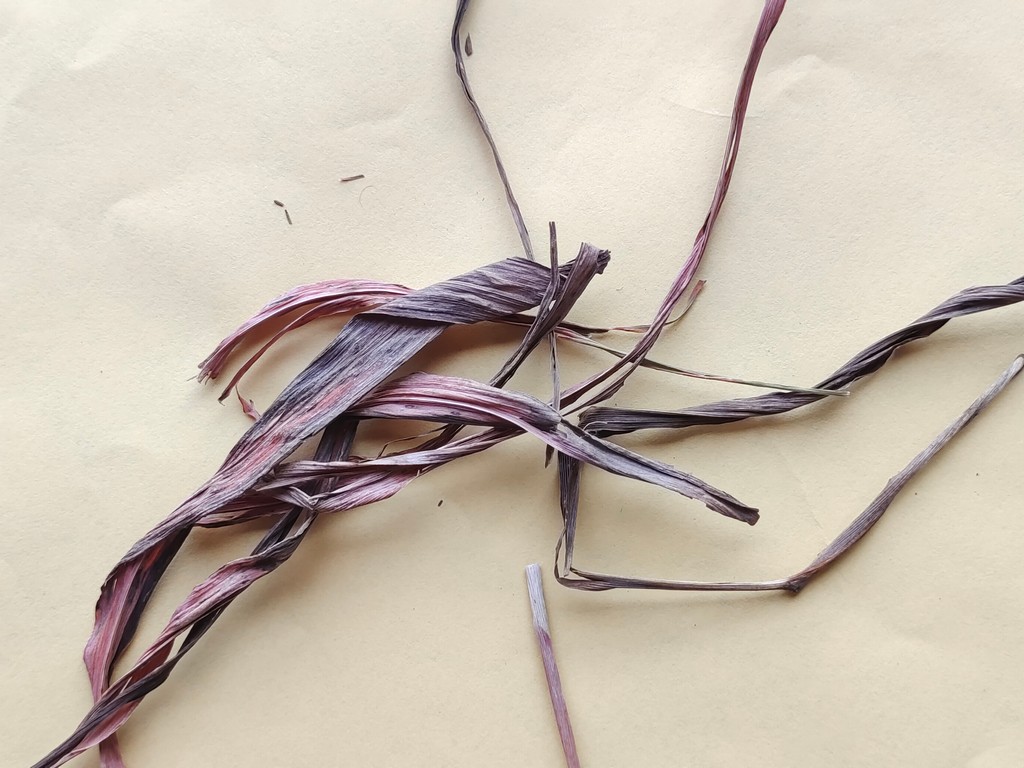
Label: Dried